Describe the emotion expressed in this image:  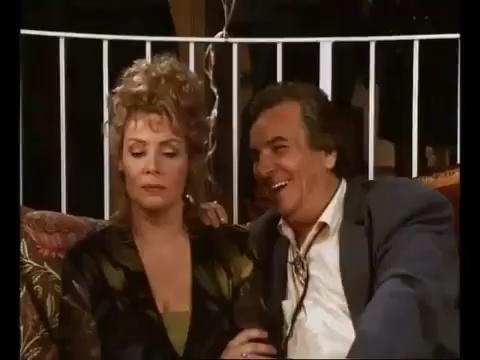
This person displays Pain, valence and arousal with low intensity.